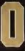
Number: 0